Gainesville, Florida

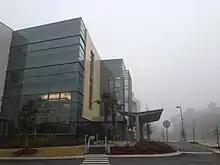
Spring Hill UF Health building

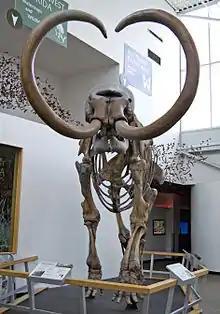
A Columbian Mammoth in the Main Gallery of the Florida Museum of Natural History

Since the 1990s, suburban sprawl has been a concern for a majority of the city commissioners. The "New Urbanization" plan to gentrify the area between historic Downtown and the University of Florida may slow the growth of suburban sectors and spark a migration toward upper-level apartments in the inner city. The area immediately north of the university is also seeing active redevelopment. Many gentrification plans rely on tax incentives that have sparked controversy and are sometimes unsuccessful. University Corners, which would not have been proposed without a $98 million tax incentive program by the city, was to be "a crowning jewel of the city's redevelopment efforts", 450 condos and hotel units and of retail space in eight stories covering three city blocks, on purchased for $15.5 million. 19 thriving businesses were demolished in April 2007, but in May 2008 deposit checks were refunded to about 105 people who reserved units, and in July 2008 developers spent "$120,000 to beautify the site, so we won't have this ugly green fence".